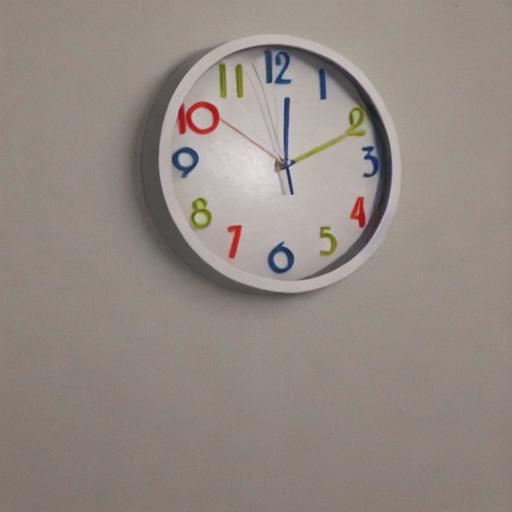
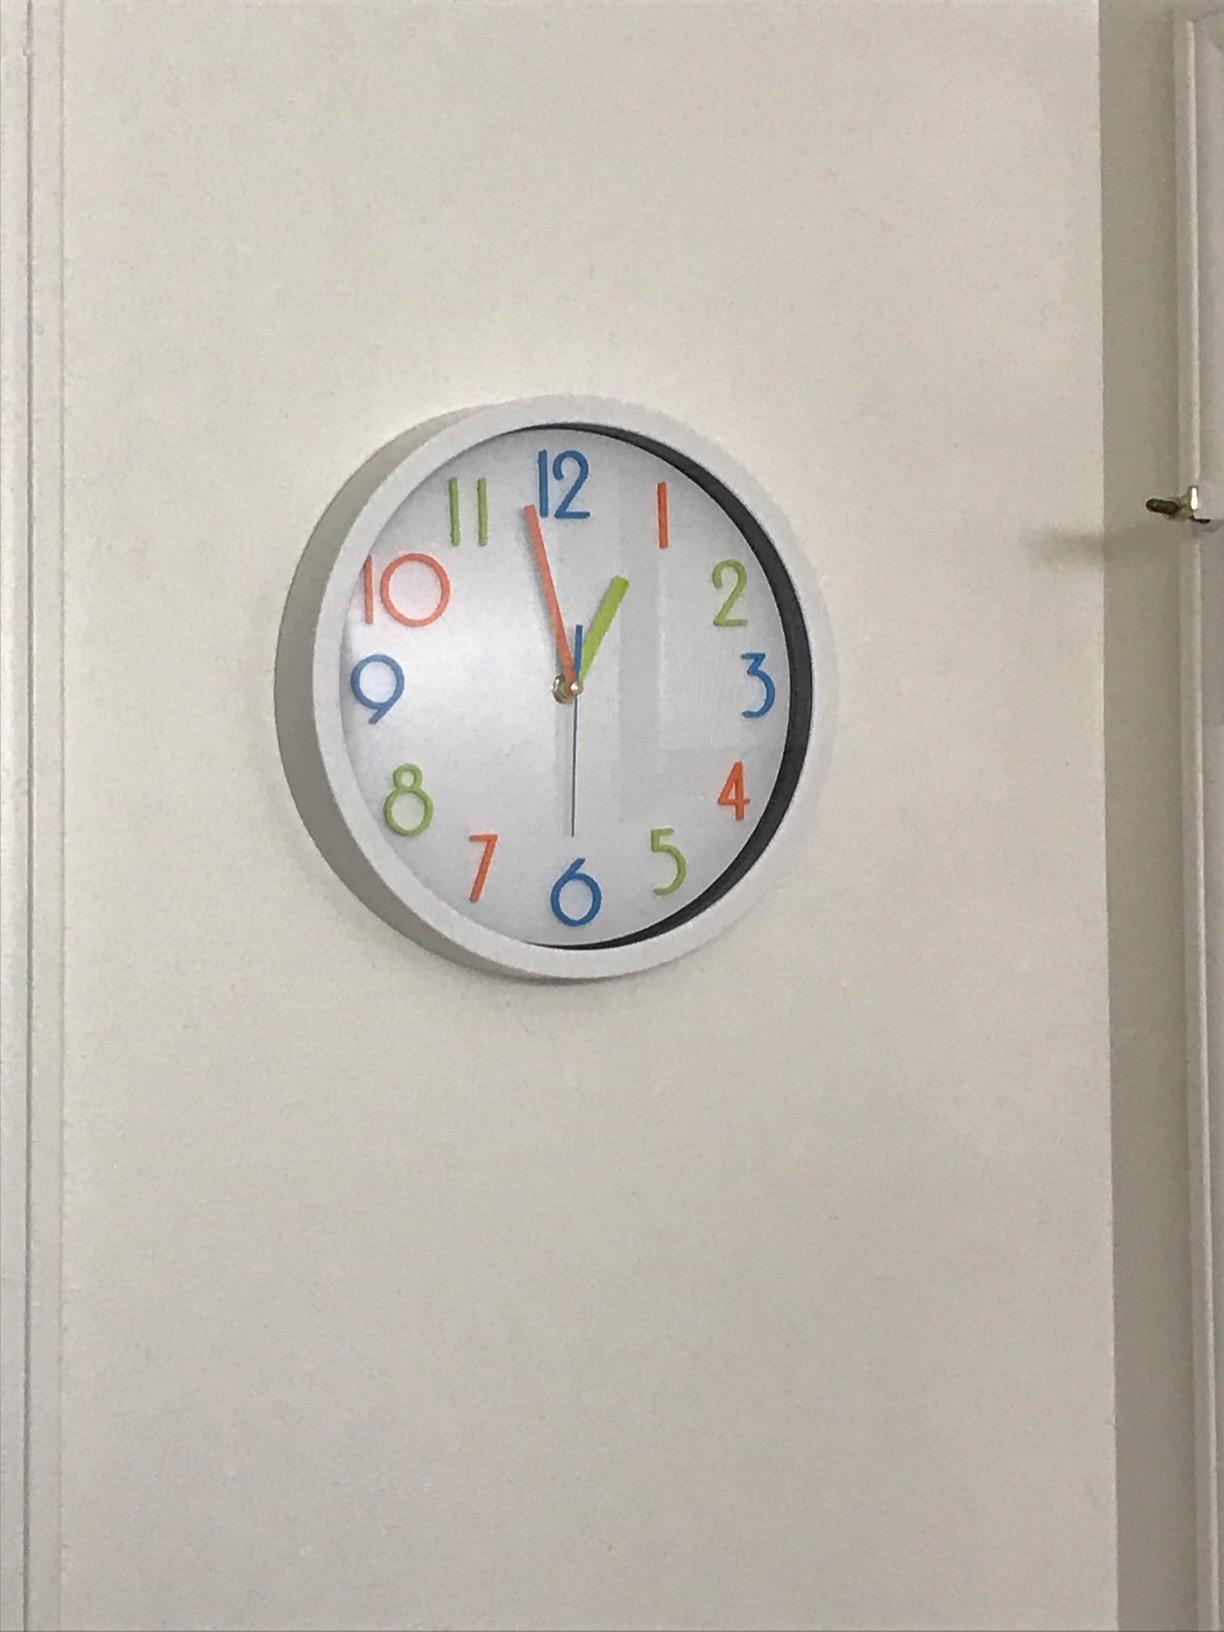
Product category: clock
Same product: no